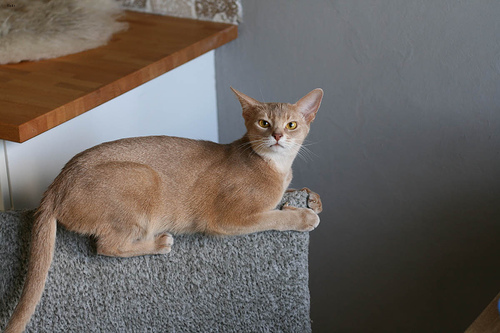
Animal: cat
Breed: Abyssinian